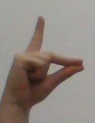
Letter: ta